Burnham-on-Sea Round Tower

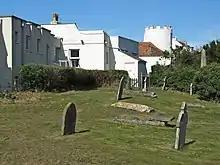
Burnham-on-Sea Round Tower

The Round Tower was a lighthouse in Burnham-on-Sea, Somerset, England, established in 1801. It was decommissioned in 1832, having been replaced by a pair of leading lights half a mile to the north, and is now a private dwelling.